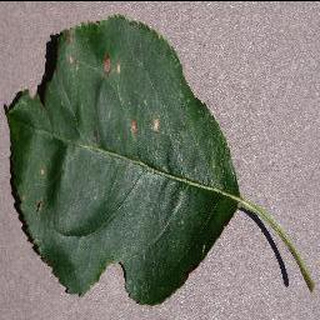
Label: apple_black_rot